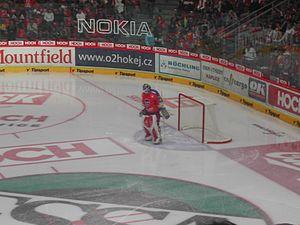
Roman Turek est un gardien de but professionnel de hockey sur glace.